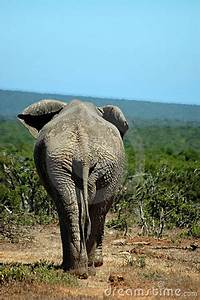
Label: elephant